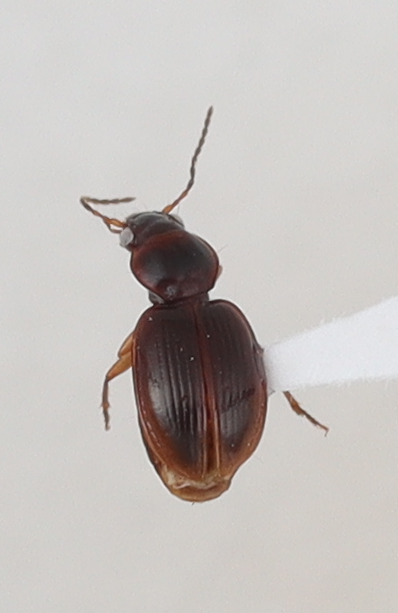
Scientific name: Mecyclothorax discedens
Plot: 4
Trap: S
Collected: 20210810